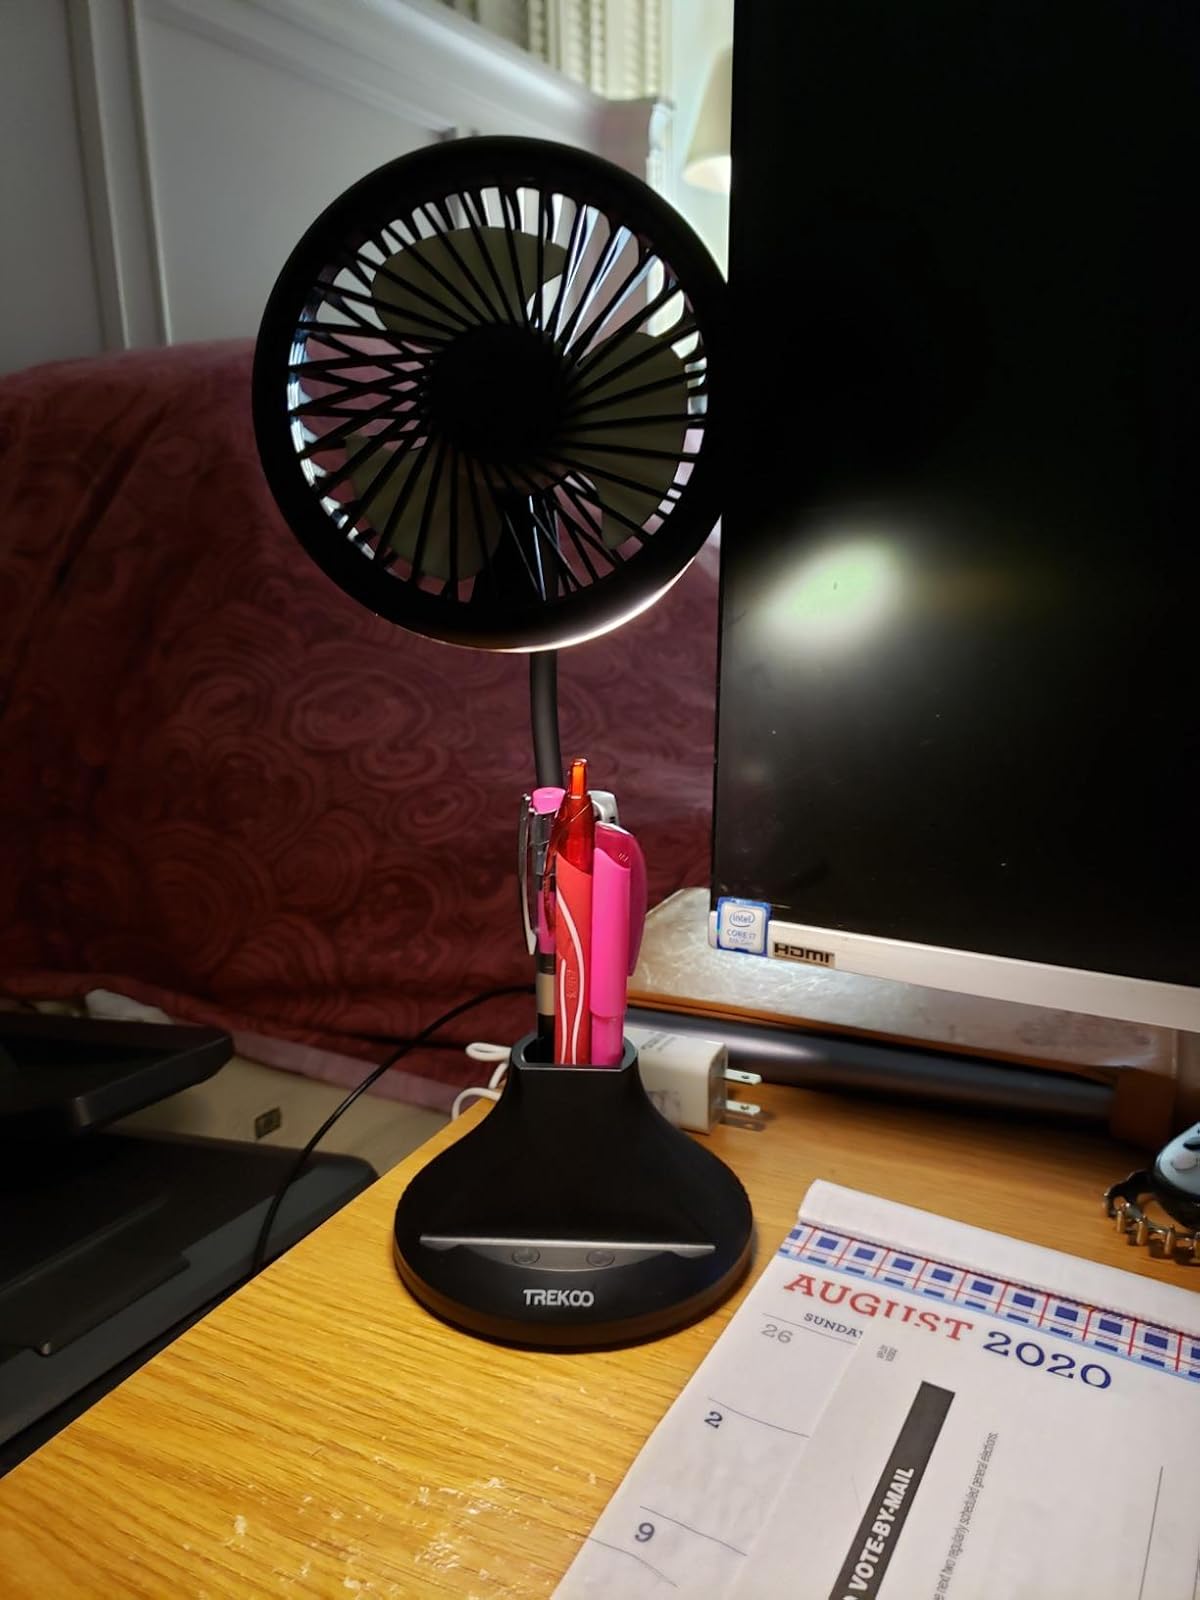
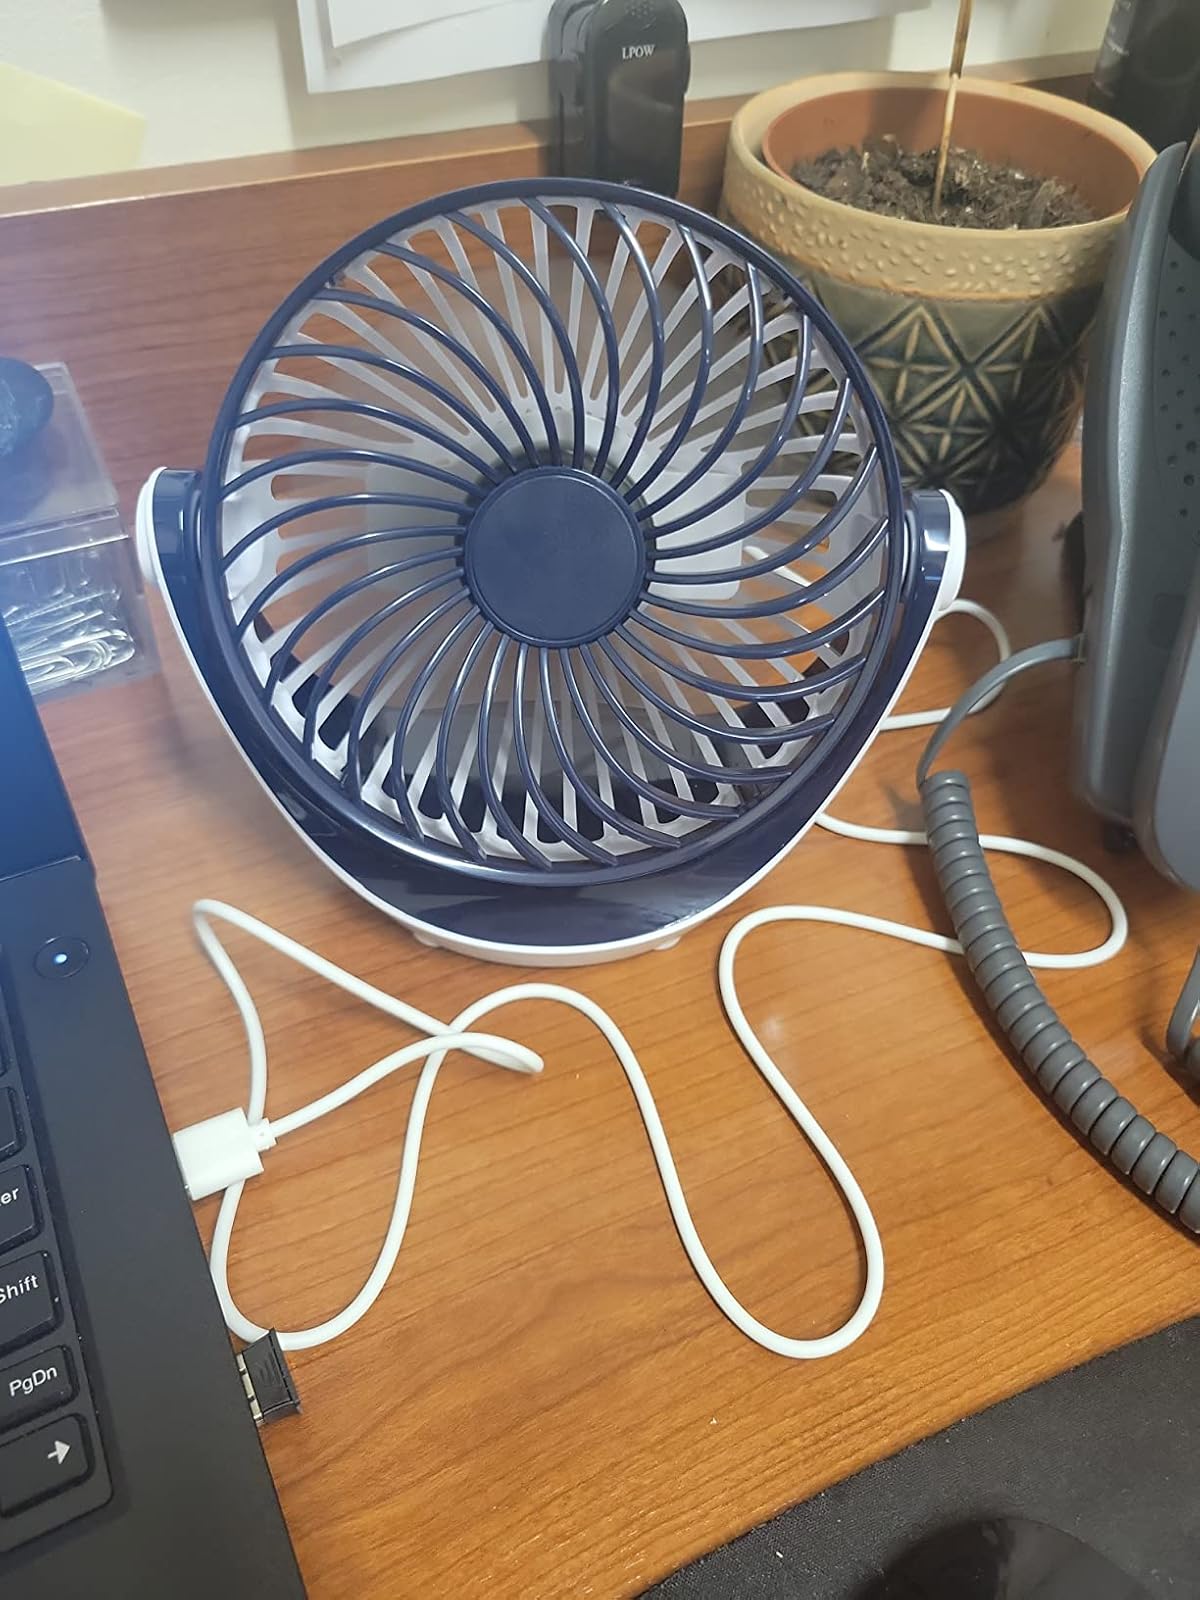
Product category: fan
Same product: no